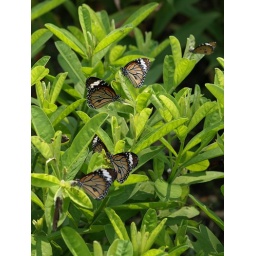
Hormones required for male butterflies can be found in the Retuse-leaved Crotalria. All the butterflies on the plant are male.